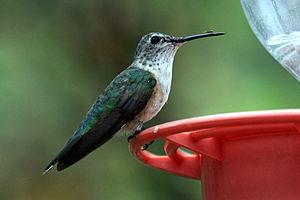
Le Colibri à queue large est une espèce d'oiseau-mouche. C'est une espèce nectarivore.